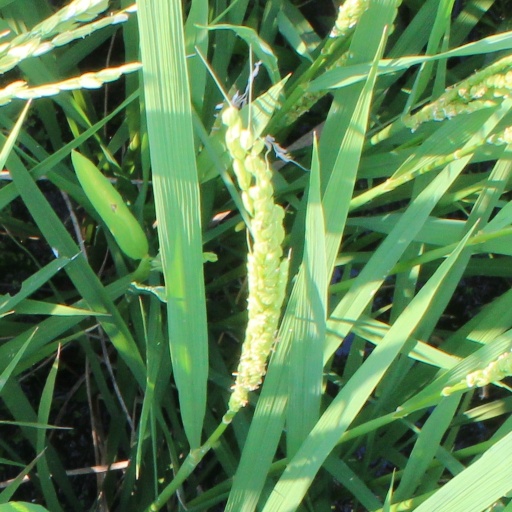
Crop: rice